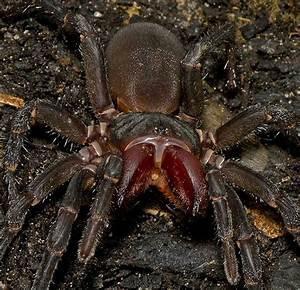
spider